Primary deviance

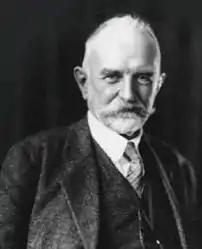
"George Herbert Mead"

The most prevalent theory as it relates to primary deviance was developed in the early 1960s by a group of sociologists and was titled "labeling theory". The labeling theory is a variant of symbolic interactionism. Symbolic interactionism is "a theoretical approach in sociology developed by George Herbert Mead. It emphasizes the roles of symbols and language as core elements of human interaction. Labeling theory according, to labeling theorists, is applied by those put in place to keep law and order, such as police officers, judges; etc. Those are the people who typically label the people who have violated some law or another. The label "deviant" does not come from the person who has committed the act,but someone who is more powerful than the person being labeled. This theory has been tremendously criticized for not being able to explain what causes deviance early on. However, the labeling theory's main focus is to explain how labeling relates and can cause secondary deviance.